Natriuretic peptide

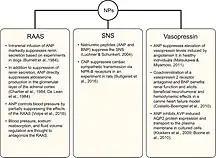

B-type natriuretic peptide (BNP) and its pro hormone NT-proBNP are especially useful in diagnosing heart failure, as their levels in the blood increase along with the severity of the condition. Rapid testing of BNP and NT-proBNP can also help distinguish between shortness of breath due to heart and lung-related causes. Monitoring NT-proBNP levels over time can provide important information about an individual's risk of developing heart failure or cardiovascular disease in the future.